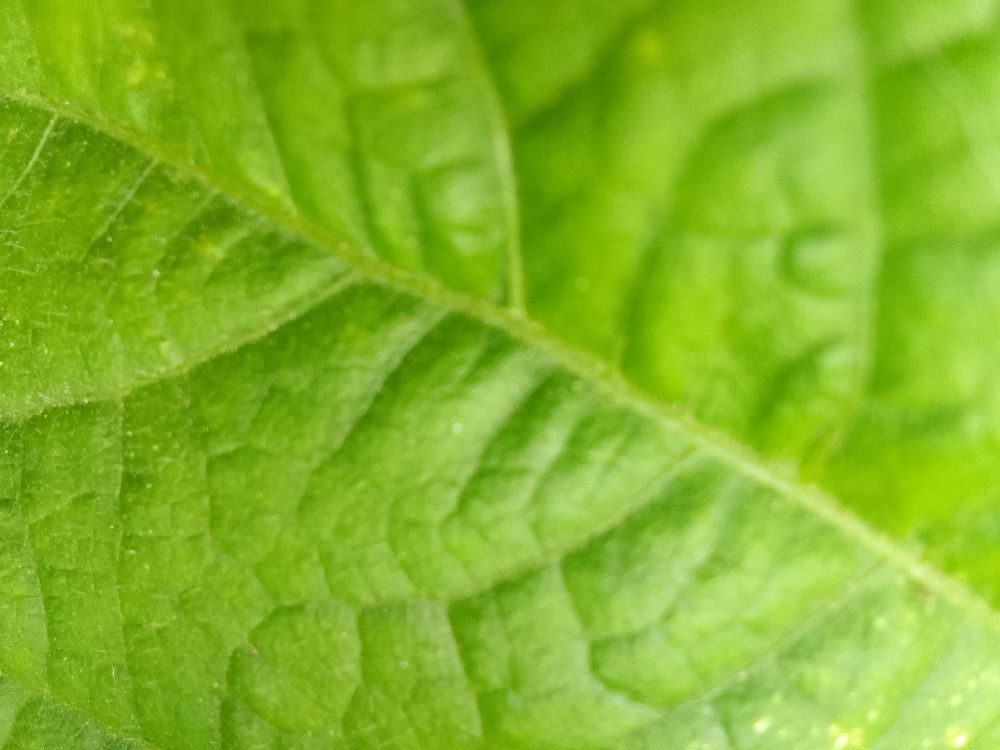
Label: healthy